Eyre Highway

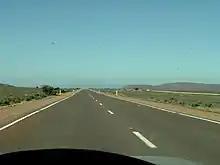
Driving north along the Eyre Highway between Iron Knob and Port Augusta

In 2011, the Australian Automobile Association considered the Eyre Highway to be among the lowest risk highways in the country, based on total number of casualty crashes per length of road. The individual risk based on casualty crash rates per vehicle kilometre travelled was assessed as high for the 95 km section east of Yalata to Fowlers Bay. It was medium for a section from Fowlers Bay to Ceduna, low-medium between Ceduna and Port Augusta, and low west of Yalata.